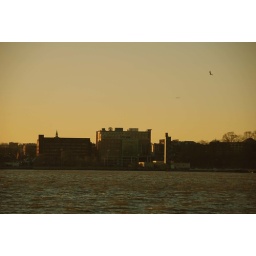
Sunset over New Jersey with a plane and a bird